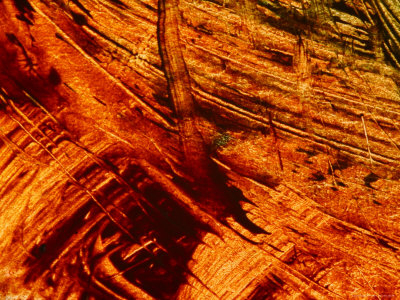
Texture: smeared